History of Sumer

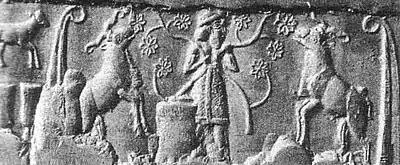
Cylinder seal impression from Uruk, showing a "king-priest" in brimmed hat and long coat feeding the herd of goddess Inanna, symbolized by two rams, framed by reed bundles as on the Uruk Vase. Late Uruk period, 3300–3000 BC. Pergamon Museum/ Vorderasiatisches Museum.

Mesh-ki-ang-gasher is listed as the first King of Uruk. He was followed by Enmerkar. The epic "Enmerkar and the Lord of Aratta" tells of his voyage by river to Aratta, a mountainous, mineral-rich country up-river from Sumer. He was followed by Lugalbanda, also known from fragmentary legends, and then by Dumuzid, the Fisherman. The most famous monarch of this dynasty was Dumuzid's successor Gilgamesh, hero of the "Epic of Gilgamesh", where he is called Lugalbanda's son. Ancient, fragmentary copies of this text have been discovered in locations as far apart as Hattusas in Anatolia, Megiddo in Israel, and Tell el Amarna in Egypt.